Bass Rise

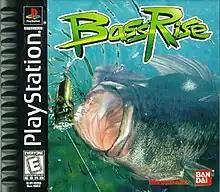

Bass Rise, known in Japan as , is a fishing video game developed by BEC and published by Bandai for PlayStation in 1999.